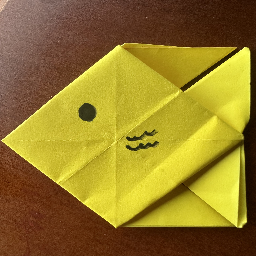
Material: Paper